Katie Hobbs

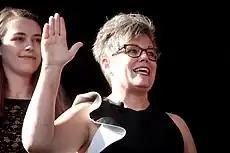
Hobbs sworn in as Secretary of State in 2019

On March 8, 2017, Hobbs announced her candidacy for Arizona secretary of state. In the 2018 election, she faced Republican nominee Steve Gaynor. On November 6, 2018, the Associated Press prematurely called the race for Gaynor. With the race as close as it was, neither Hobbs nor Gaynor initially claimed victory. In subsequent days, Gaynor's lead narrowed as more ballots were counted. On November 16, Hobbs was officially declared the winner by a margin of 20,000 votes. She was the first Democrat to hold the post since Richard Mahoney left office in 1995.